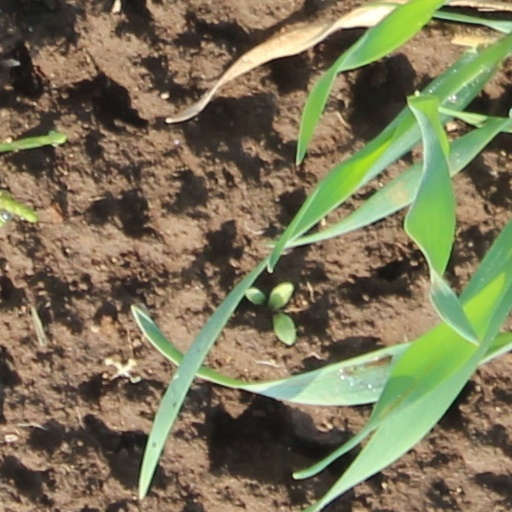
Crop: wheat